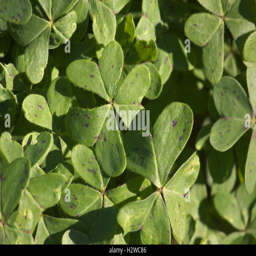
close - up of a group of clover leaves green